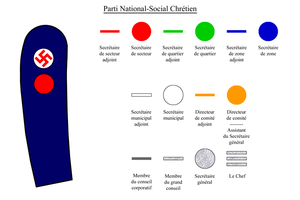
Insignes de grades du Parti National Social Chrétien basé sur leur descriptions donné dans le pamplet ""Programe et règlements: Le Parti National Social Chrétien du Canada"" (1935)."
Le Parti National Social Chrétien était un parti politique canadien fondé par Joseph Ménard et Adrien Arcand en février 1934. Il s'agissait d'un parti inspiré par le fascisme italien et le national-socialisme allemand et ouvertement antisémite. Dans les régions anglophones du Canada, il était appelé Canadian National Socialist Unity Party ou National Unity Party.